Osman Fazli

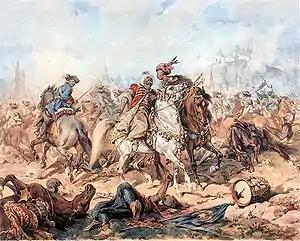
In 1683 the Ottoman Empire entered the long and disastrous Great Turkish War

Aged c.48 Osman Fazlı had a vision of the fall of the Ottoman Empire and although he was of reclusive temperament and had no inclination for public office, felt destined to step into politics to influence world events. In Islam, those who have union with God are saints (Wali), but there are two kinds: One kind remains "annihilated", "drunk with God" (mestanan), the other kind returns to function in this world and is "The Awake" (hushyar); and that is the Jelveti way that Osman Fazli followed.